Reineberg

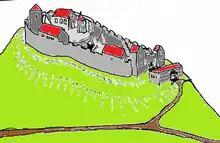
Artist's impression of the castle

In 1271 Reinberg Castle was first mentioned in the records. In the outgoing years of the 13th century the bishops of Osnabrück and Minden were the common owners of the castle. Reineberg Castle acted as a fortified base of power for the bishops of Minden. Their intent was to hold their own against the Bishop of Osnabrück, the counts of Tecklenburg and the lords ("Edelherren") of Diepholz. Later their importance grew even more through the expansion of the governance of the territory. Reineberg Castle was, as mentioned, according to a treaty of 1306, initially in the common ownership of the neighbouring prince-bishops of Minden and Osnabrück.